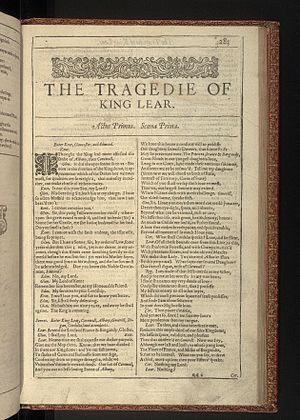
Kong Lear (tragedie)
Forside til Shakespeares King Lear i trykt udgave fra 1623
Kong Lear er en tragedie skrevet af William Shakespeare. Det antages, at stykket er skrevet mellem 1603 og 1606. Stykket, der anses som et af Shakespeares centrale værker, er baseret på sagnet om Kong Lear af Britannien, en før-romersk keltisk sagnkonge.